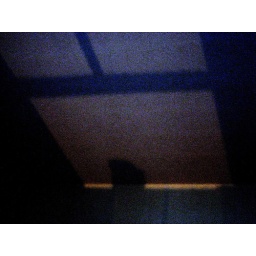
The shadow of the cat miraculously on the ceiling. It was sitting in the window, looking out.